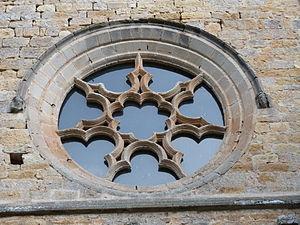
Abbaye de Beaulieu (ClasséClasséInscrit) This building is indexed in the Base Mérimée, a database of architectural heritage maintained by the French Ministry of Culture,
Un heptagone est un polygone à sept sommets, donc sept côtés et quatorze diagonales.
L'abbaye Notre-Dame de Beaulieu-en-Rouergue est une ancienne abbaye cistercienne fondée en 1144 et qui est aujourd'hui un centre d'art contemporain. Elle est située dans la commune de Ginals dans le nord-est du département de Tarn-et-Garonne à la limite des départements du Tarn et de l'Aveyron.